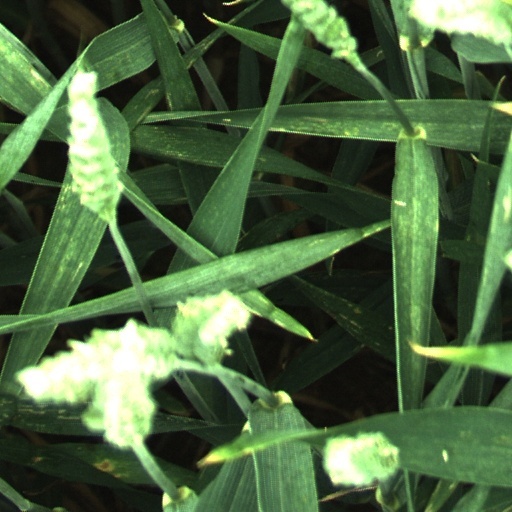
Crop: wheat